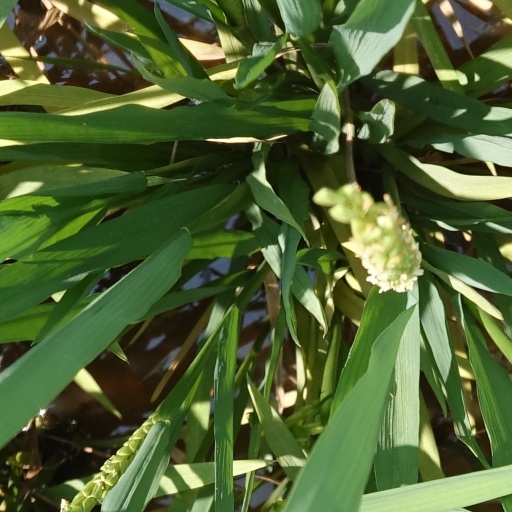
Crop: rice